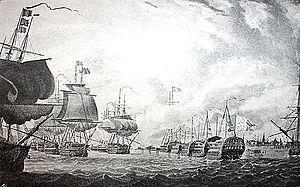
Isaac Brock était un général de division et administrateur britannique. Il est connu essentiellement comme un brillant commandant et stratège pour ses actions dans les colonies canadiennes. Ses efforts lui ont valu une médaille de chevalier, des accolades, ainsi que le surnom The Hero of Upper Canada — Le Héros du Haut-Canada. Il est l'oncle du biographe et historien de Guernesey Ferdinand Brock Tupper.
La guerre des canonnières est un conflit naval qui se déroula de 1807 à 1814 entre le Royaume du Danemark et de Norvège et la Royal Navy pendant les guerres napoléoniennes. Son nom vient de la tactique militaire danoise qui consistait à utiliser de petits navires de guerre, c'est-à-dire à l'époque des canonnières, contre les gros vaisseaux de ligne de la Royal Navy. En Scandinavie, ce conflit est vu comme l'ultime phase des guerres anglaises, dont le commencement remonte à la bataille de Copenhague en 1801.
L’histoire de la Scandinavie est l'histoire du Danemark, de la Norvège et de la Suède. Cependant, dans un sens plus large, on englobe dans cette définition les deux autres pays nordiques, Finlande et Islande.
La bataille navale de Copenhague s'est déroulée le 2 avril 1801 lors des guerres anglaises entre la flotte britannique commandée par l'amiral Sir Hyde Parker, et la flotte danoise-norvégienne ancrée devant Copenhague. L'attaque principale fut conduite par l'amiral Horatio Nelson, ignorant les ordres de Parker. Plusieurs des bateaux danois et norvégiens ont été détruits lors de cette bataille.
Les Guerres anglaises sont une série de conflits qui font partie intégrante des guerres napoléoniennes. Elles furent nommées ainsi à partir du moment où le Royaume-Uni prit part à ce conflit en déclarant la guerre au Danemark au vu des désaccords qui existaient entre les deux pays, à savoir l'attitude favorable adoptée par le Danemark vis-à-vis de la France mais aussi le risque pour les Britanniques que la flotte danoise tombe aux mains des Français. Ces conflits débutèrent par la première bataille de Copenhague en 1801 et sa dernière étape constitue la guerre des canonnières qui se prolongea de 1807 à 1814.